Child labour

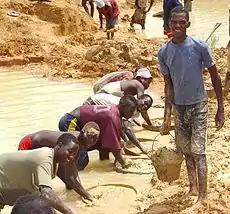
Children engaged in diamond mining in Sierra Leone

An Ecuadorean study published in 2006 found child labour to be one of the main environmental problems affecting children's health. It reported that over 800,000 children are working in Ecuador, where they are exposed to heavy metals and toxic chemicals and are subject to mental and physical stress and the insecurity caused by being at risk of work-related accidents. Minors performing agricultural work along with their parents help apply pesticides without wearing protective equipment.